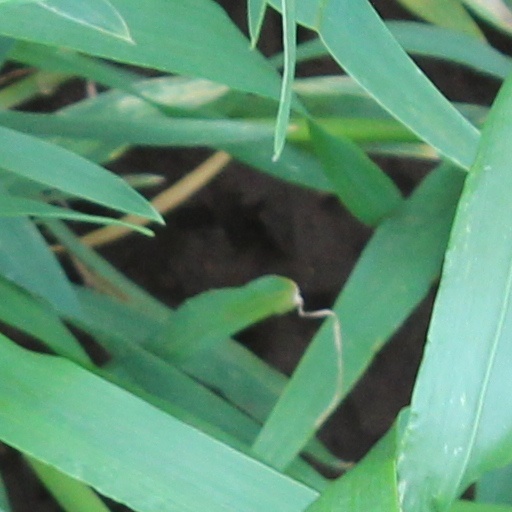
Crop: wheat